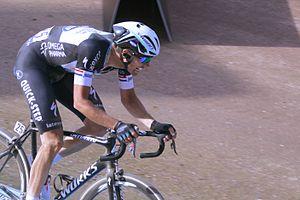
Paris-Roubaix 2014, vélodrome de Roubaix Niki Terpstra
Niki Terpstra, né le 18 mai 1984 à Beverwijk, est un coureur cycliste néerlandais, membre de l'équipe Total Direct Énergie. Professionnel depuis 2007, il a notamment été champion des Pays-Bas sur route en 2010, 2012 puis 2015 et a remporté À travers les Flandres en 2012 et 2014, Paris-Roubaix en 2014, l'Eneco Tour en 2016, le Grand Prix E3 et le Tour des Flandres en 2018.
L'UCI World Tour 2014 est la quatrième édition de l'UCI World Tour, le successeur du calendrier mondial et du ProTour. Les mêmes 29 épreuves des éditions 2012 et 2013 sont incluses dans cette compétition.
L'équipe cycliste Deceuninck-Quick Step est une équipe professionnelle belge de cyclisme sur route. Créée en 2003, elle participe au World Tour. Elle est dirigée par Patrick Lefevere. L'équipe a compté dans ses rangs Tom Boonen, vainqueur de Paris-Roubaix, du Tour des Flandres et champion du monde sur route en 2005, Mark Cavendish, vainqueur de Milan-San Remo 2009, champion du monde sur route en 2011 et maillot vert du Tour de France 2011 notamment, ou encore Paolo Bettini, champion du monde en 2006 et 2007.
La 112ᵉ édition de Paris-Roubaix a eu lieu le 13 avril 2014. Il s'agit de la 10ᵉ épreuve de l'UCI World Tour 2014.